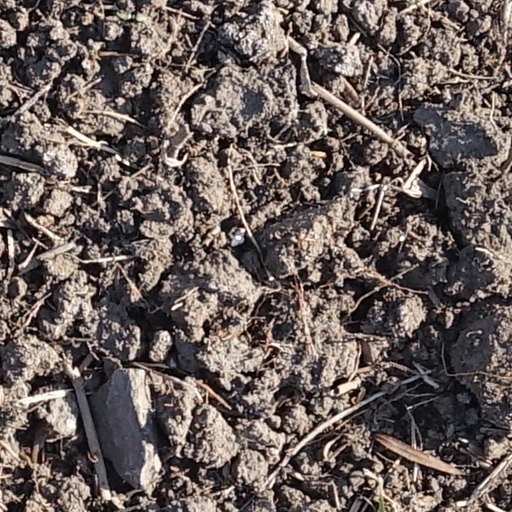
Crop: wheat